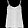
Label: T - shirt / top